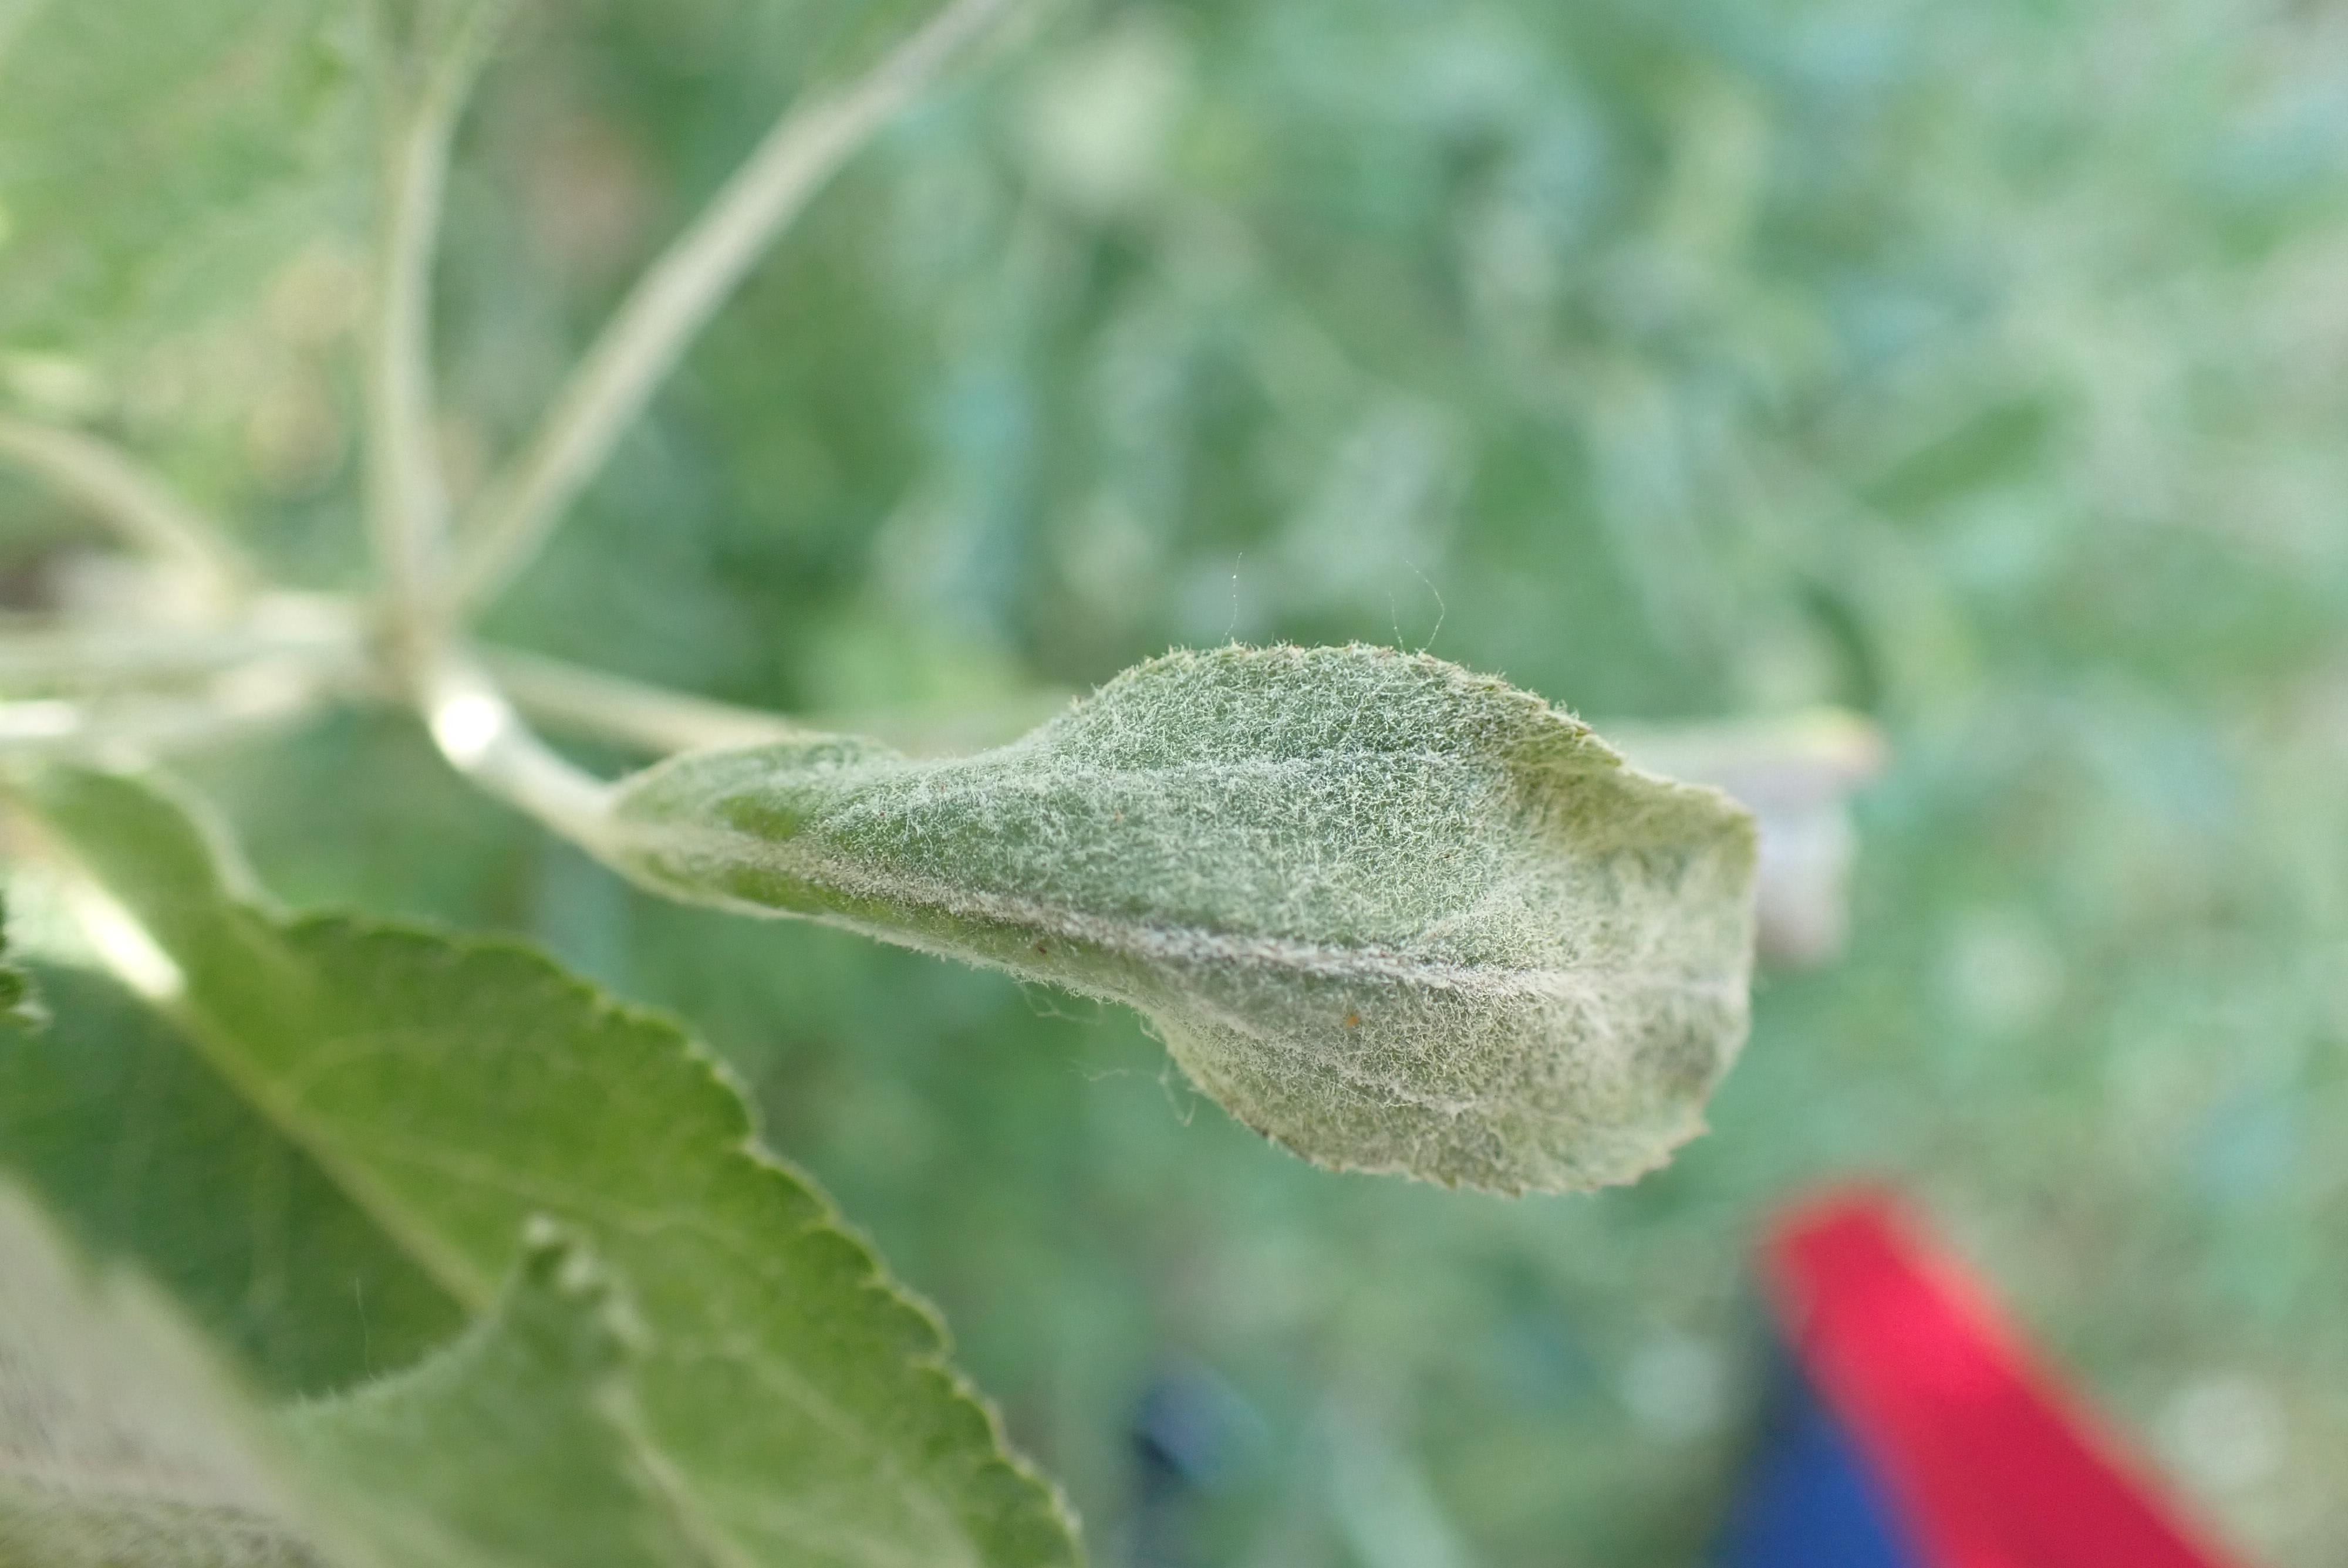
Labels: powdery_mildew